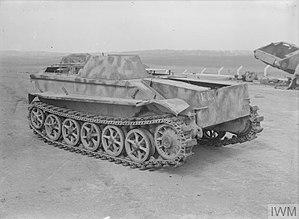
Le Sd.Kfz. 301 Borgward B IV est un véhicule de destruction blindé et chenillé allemand de la Seconde Guerre mondiale, radiocommandé pour déposer des charges explosives dans les lignes ennemies. Ce « porteur de charge lourd » se montrera d'une efficacité stratégique limitée.